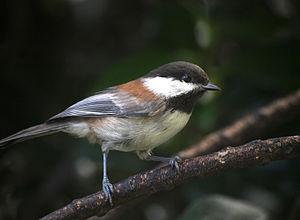
La mésange à dos marron est une espèce de passereaux de la famille des Paridae.